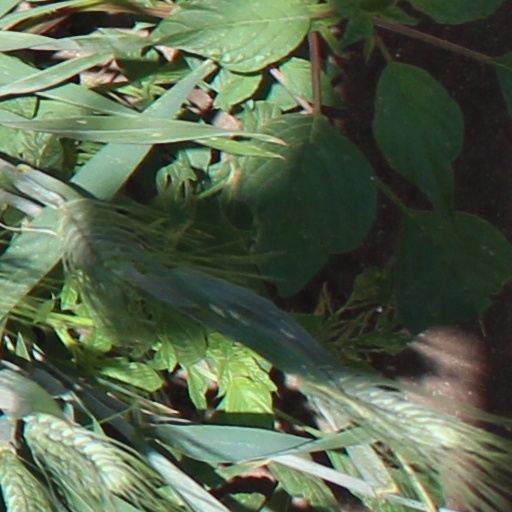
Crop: wheat